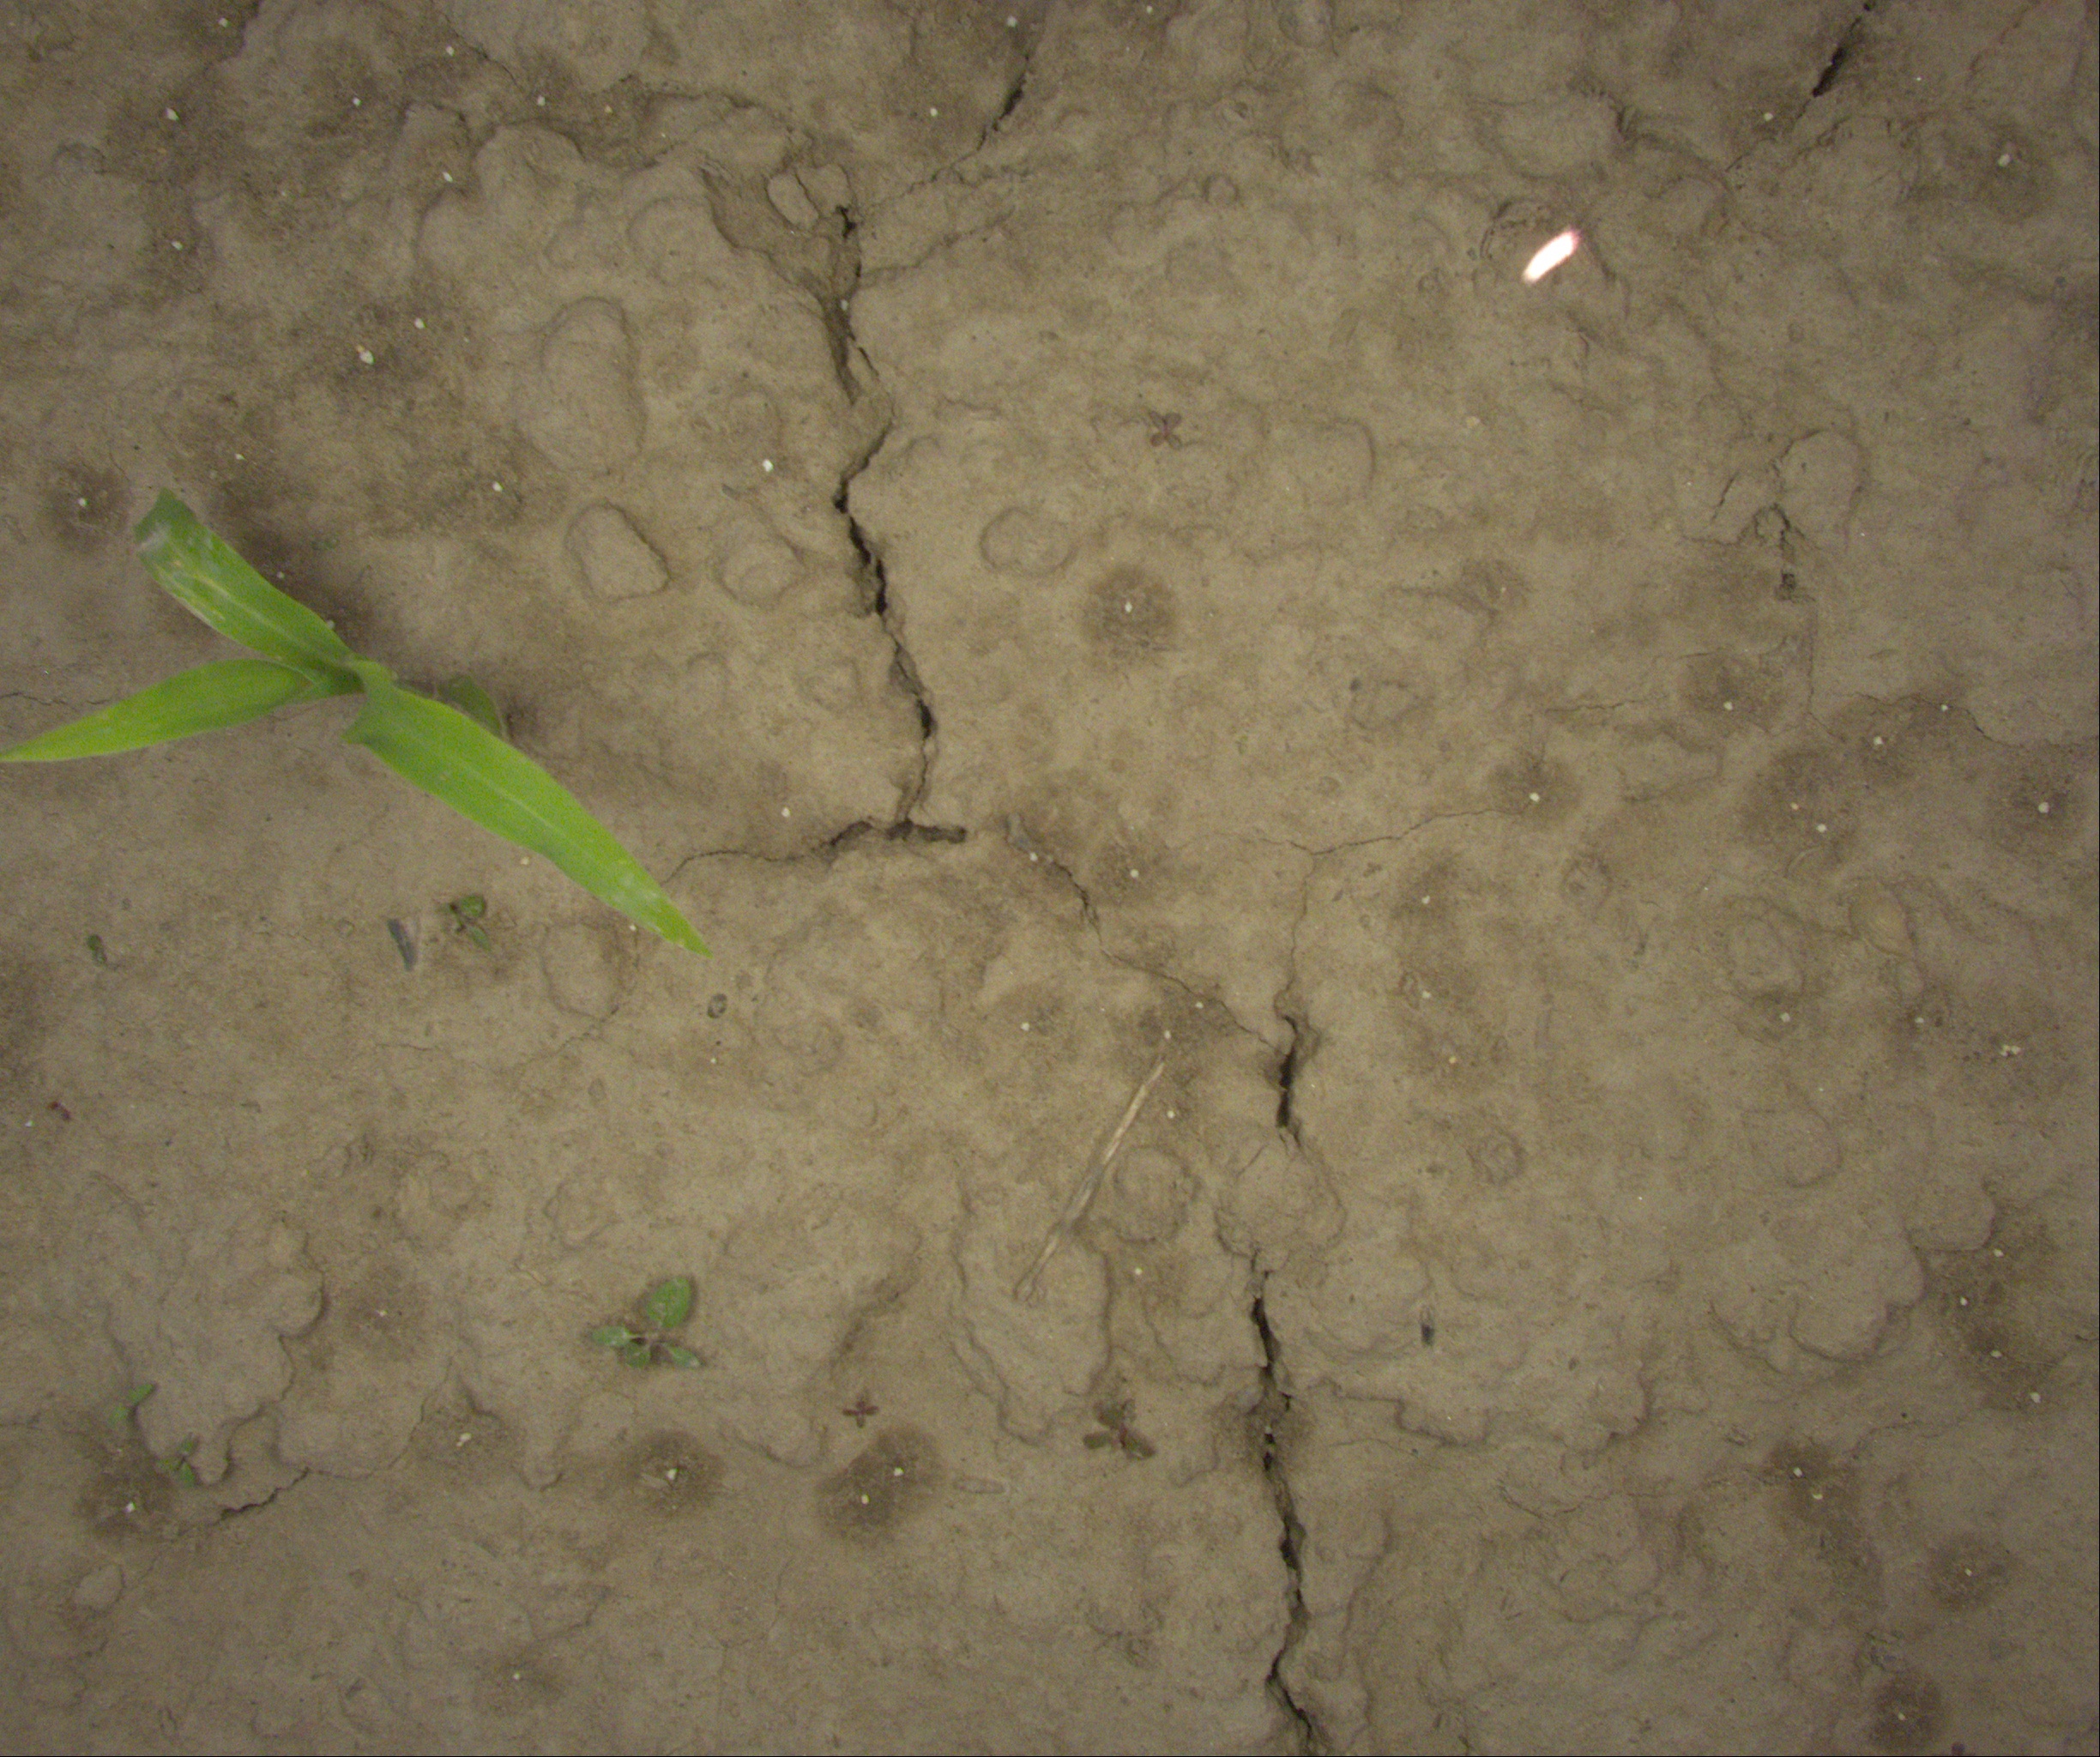
Crop: maize
Objects: maize, stem_maize